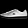
Label: Sneaker